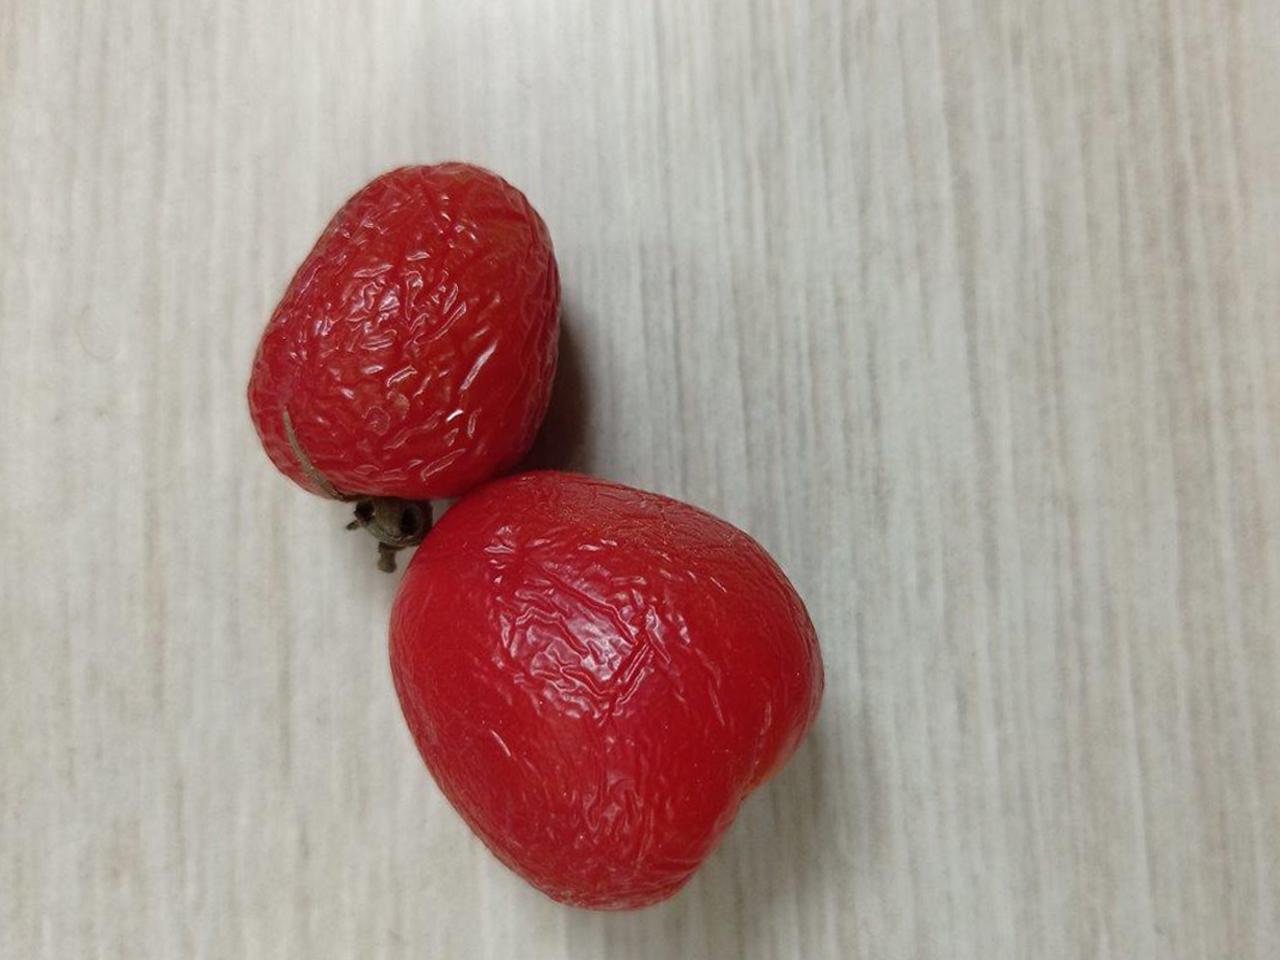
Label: Rotten